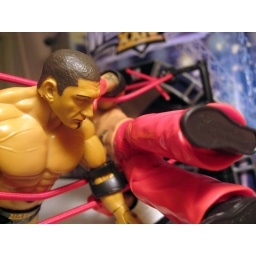
Batista is within touching distance of the fluffy kitten when he's hit from the flying red legs of our man Rey.